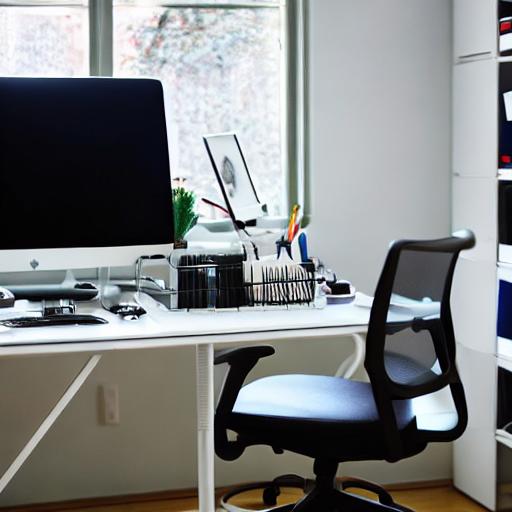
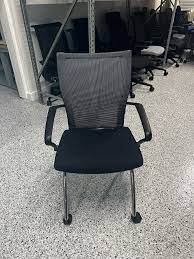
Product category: items_chair
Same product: no